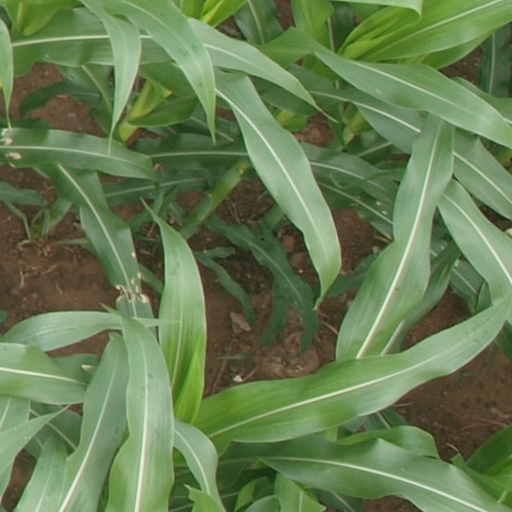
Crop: maize; corn